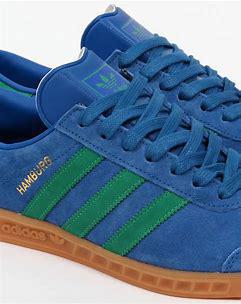
Brand: Adidas
Model: Hamburg